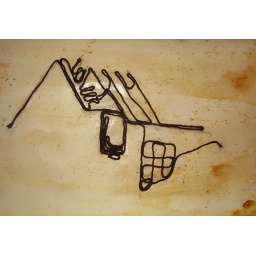
String, black ink, tea, yellow acrylic, pva glue in A3 sketchbook